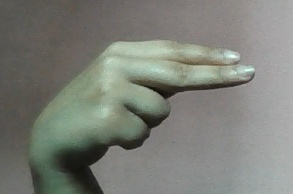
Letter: ain